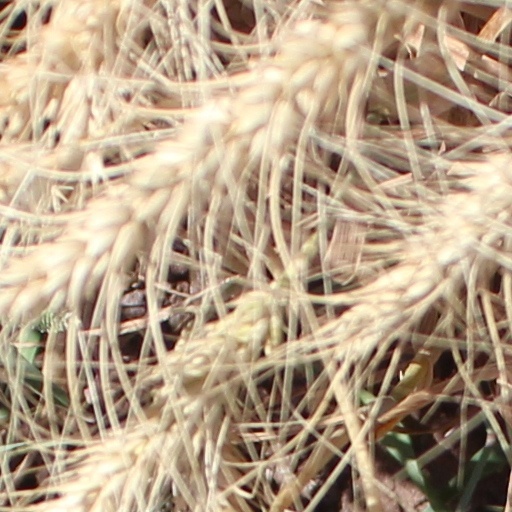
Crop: wheat